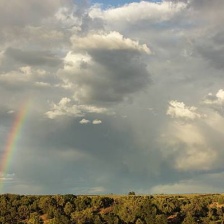
Cloud type: Cirrocumulus